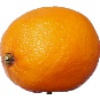
Label: Lemon Meyer 1